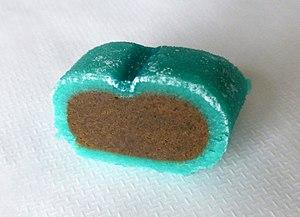
Coussin de Lyon en coupe.
Le coussin de Lyon est une confiserie lyonnaise, créée dans les années 1960 par le chocolatier Voisin.